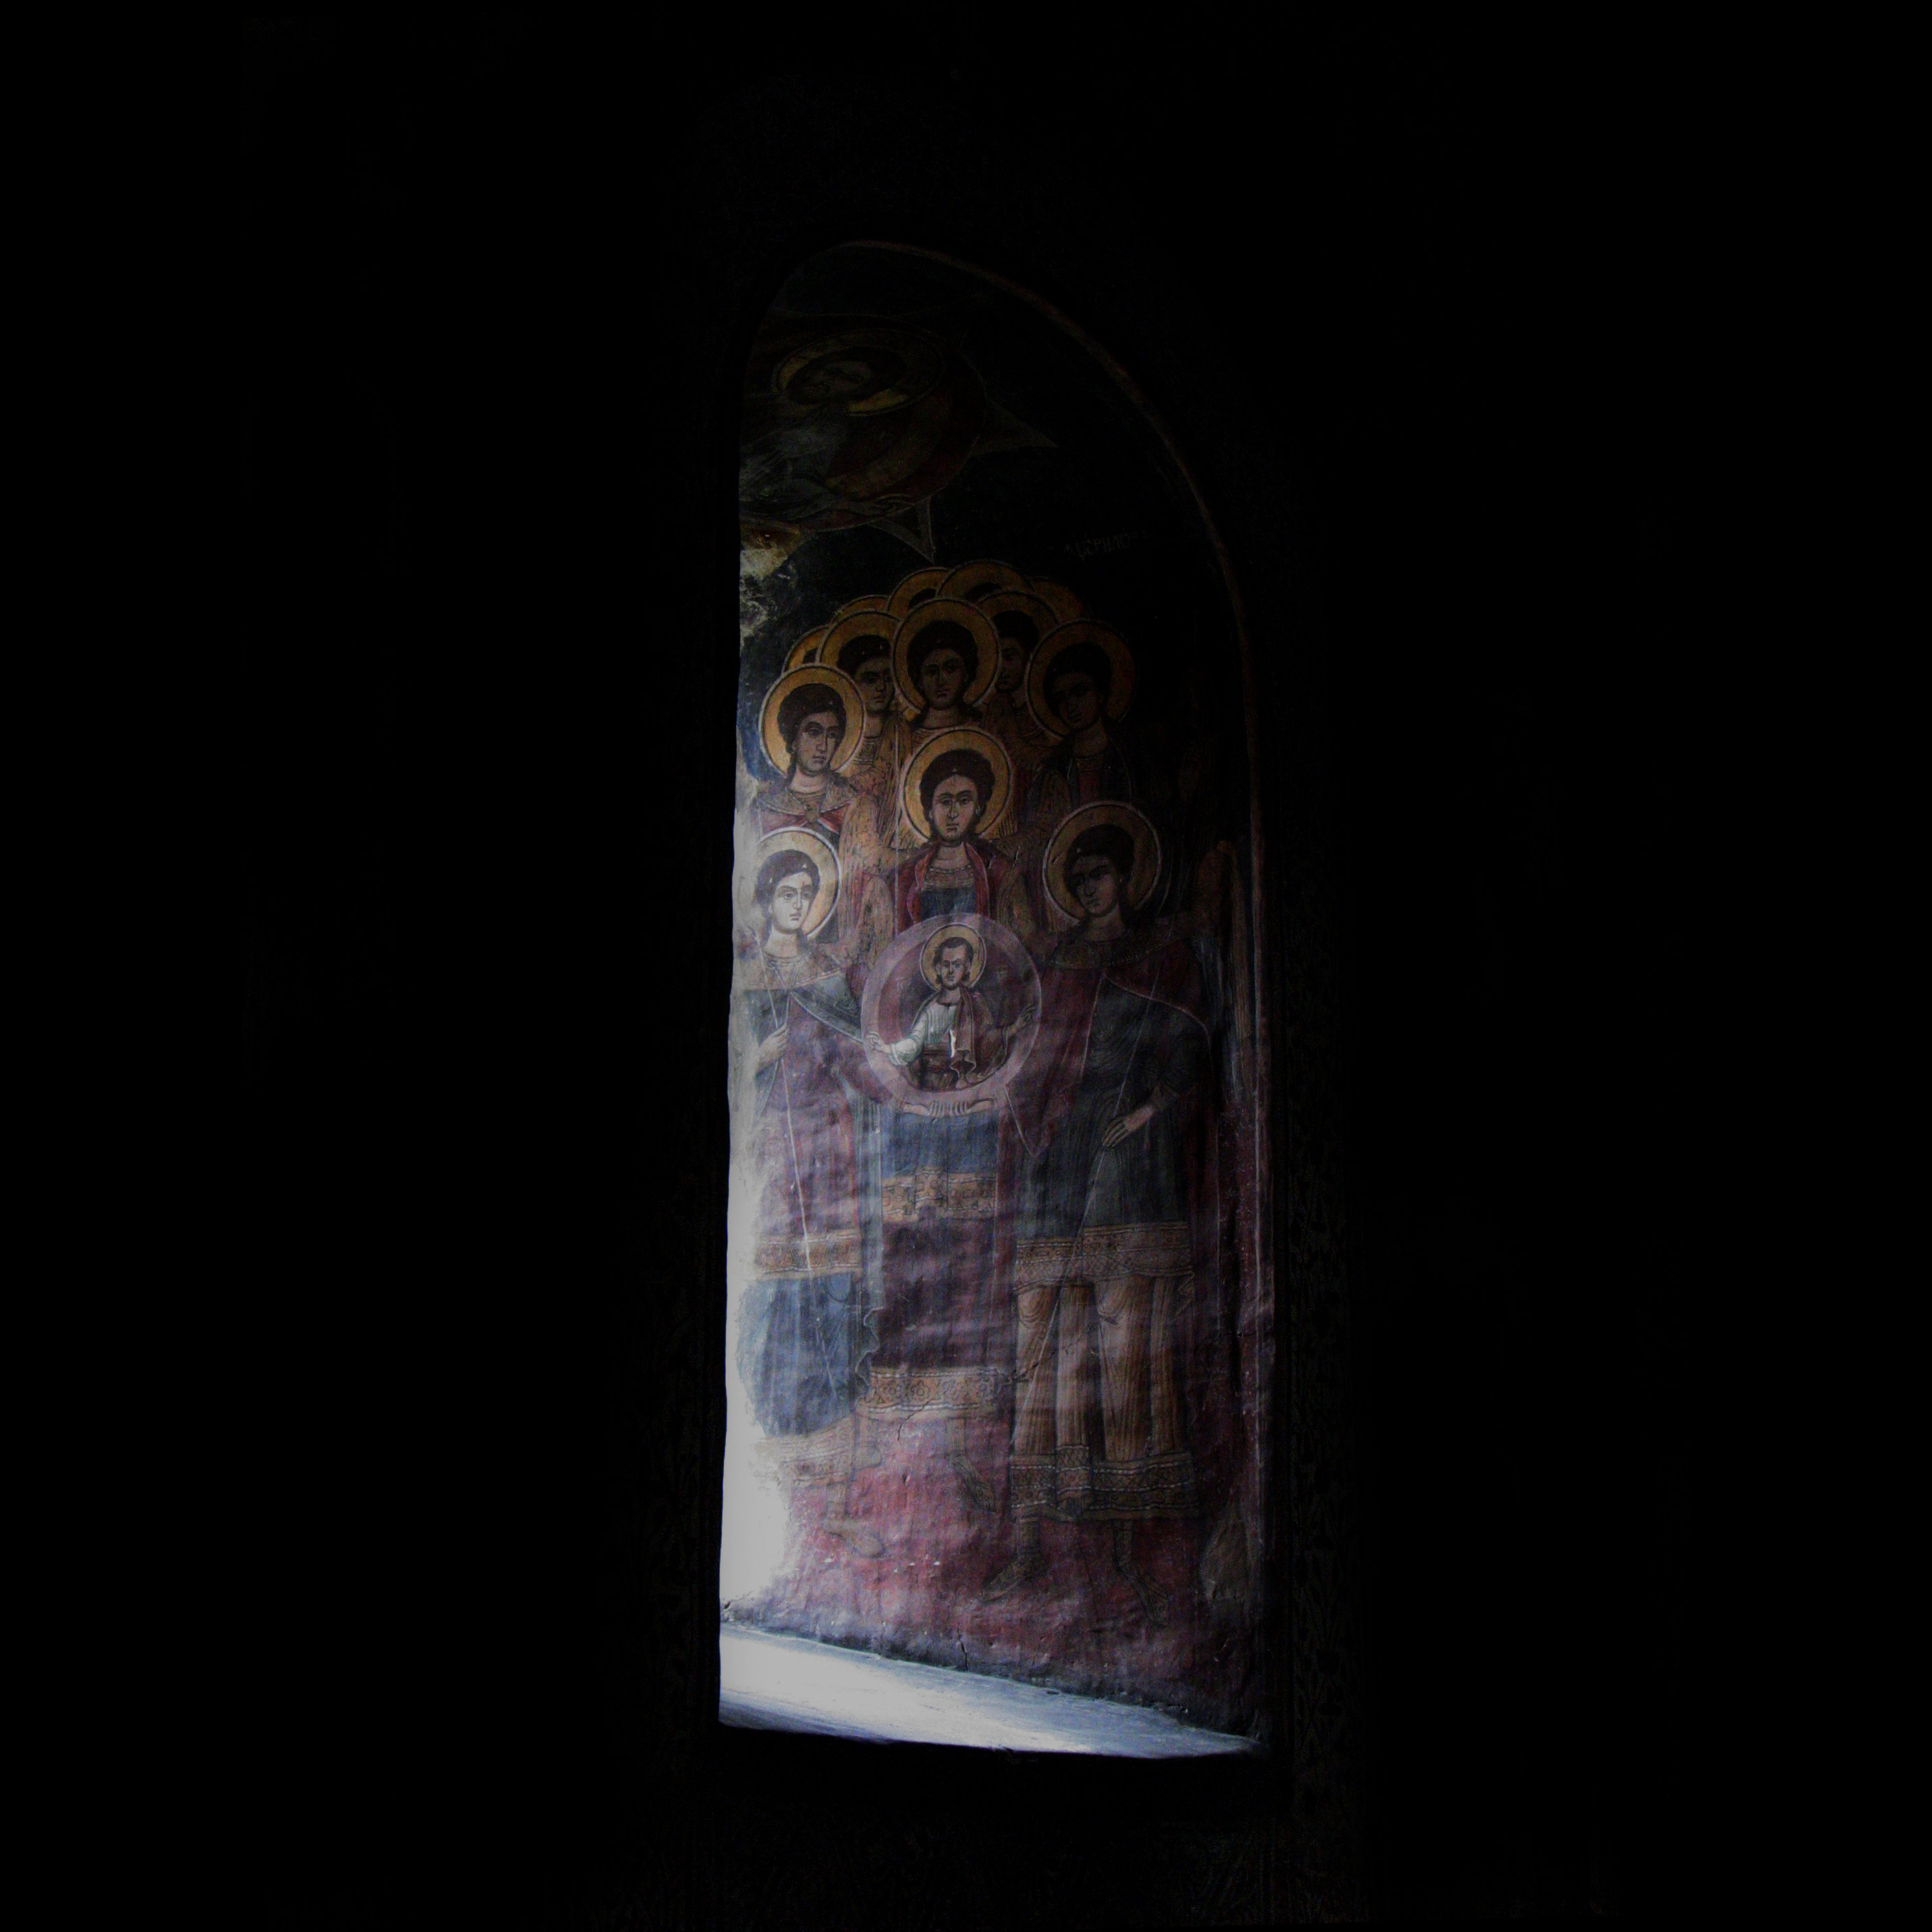
light, architecture, photography, interior, glass, photo, greek, darkness, church, cross, photos, art, de, iconography, plan, fotografie, romana, image, orthodox, unesco, organ, eastern, fresco, icon, shape, romania, icons, bor, byzantine, biserica, arhitectura, wallachia, muntenia, orthodoxy, lumina, cruce, greaca, inscrisa, inscribed, romanian, ortodoxa, fresca, frescoes, cladire, crossinsquare, byzantium, constantinopolitan, bizantin, byzantin, byzanz, byzantinisch, valahia, tararomaneasca, crucegreacainscrisa, 14thcentury, curteadearges, basarab, greekcrossplan, basarabiofwallachia, godslight, modern art, eik n